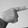
ASL letter: G